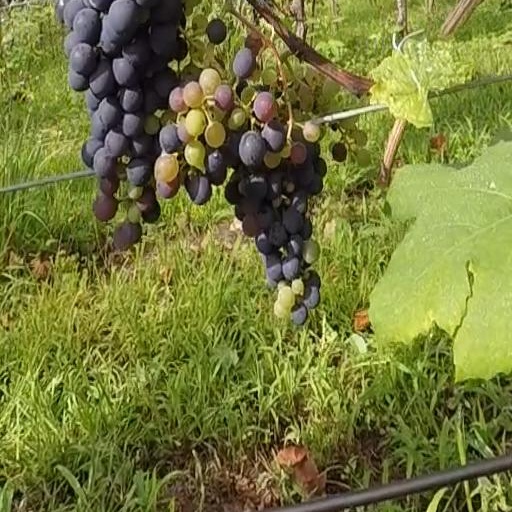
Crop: grape